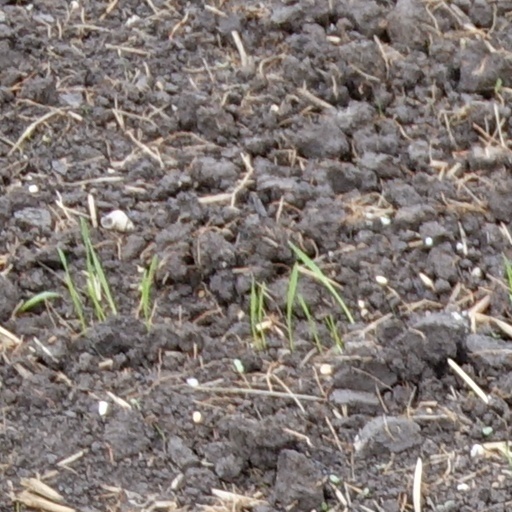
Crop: wheat